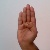
The image shows a hand gesture representing the letter 'B' in Indian Sign Language.